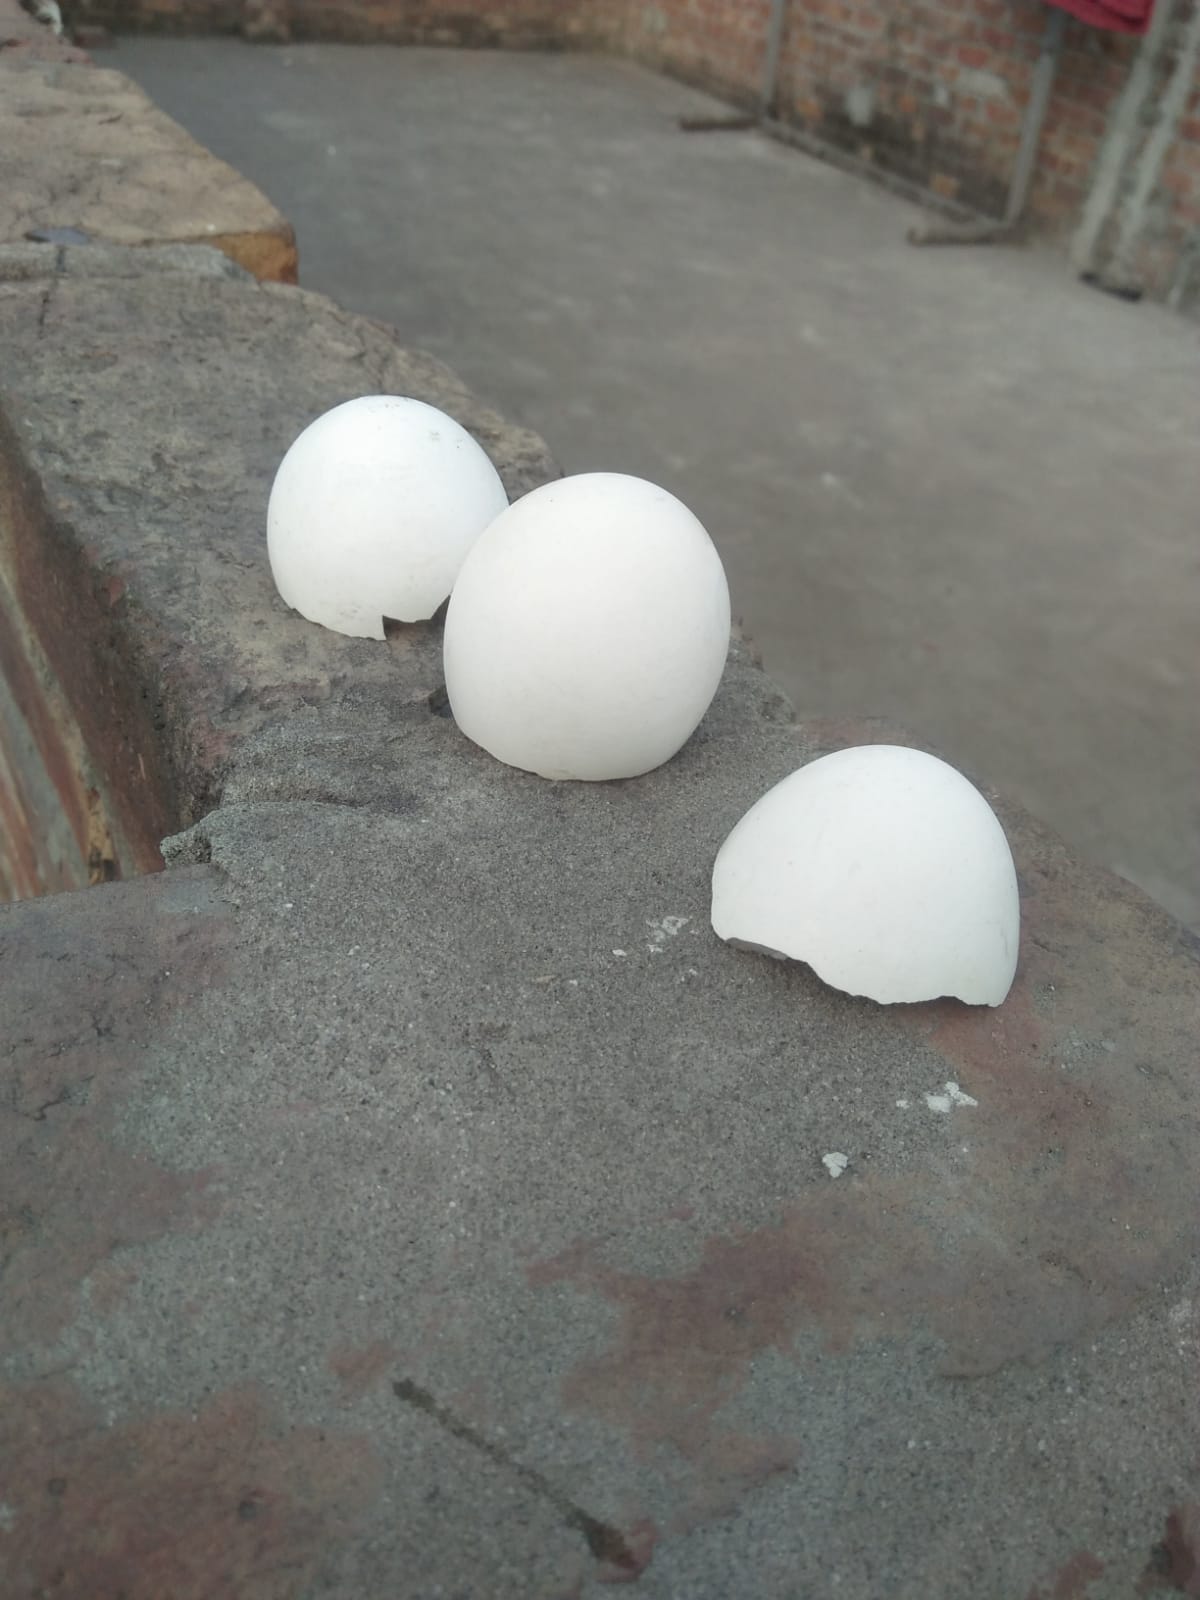
Label: eggshells